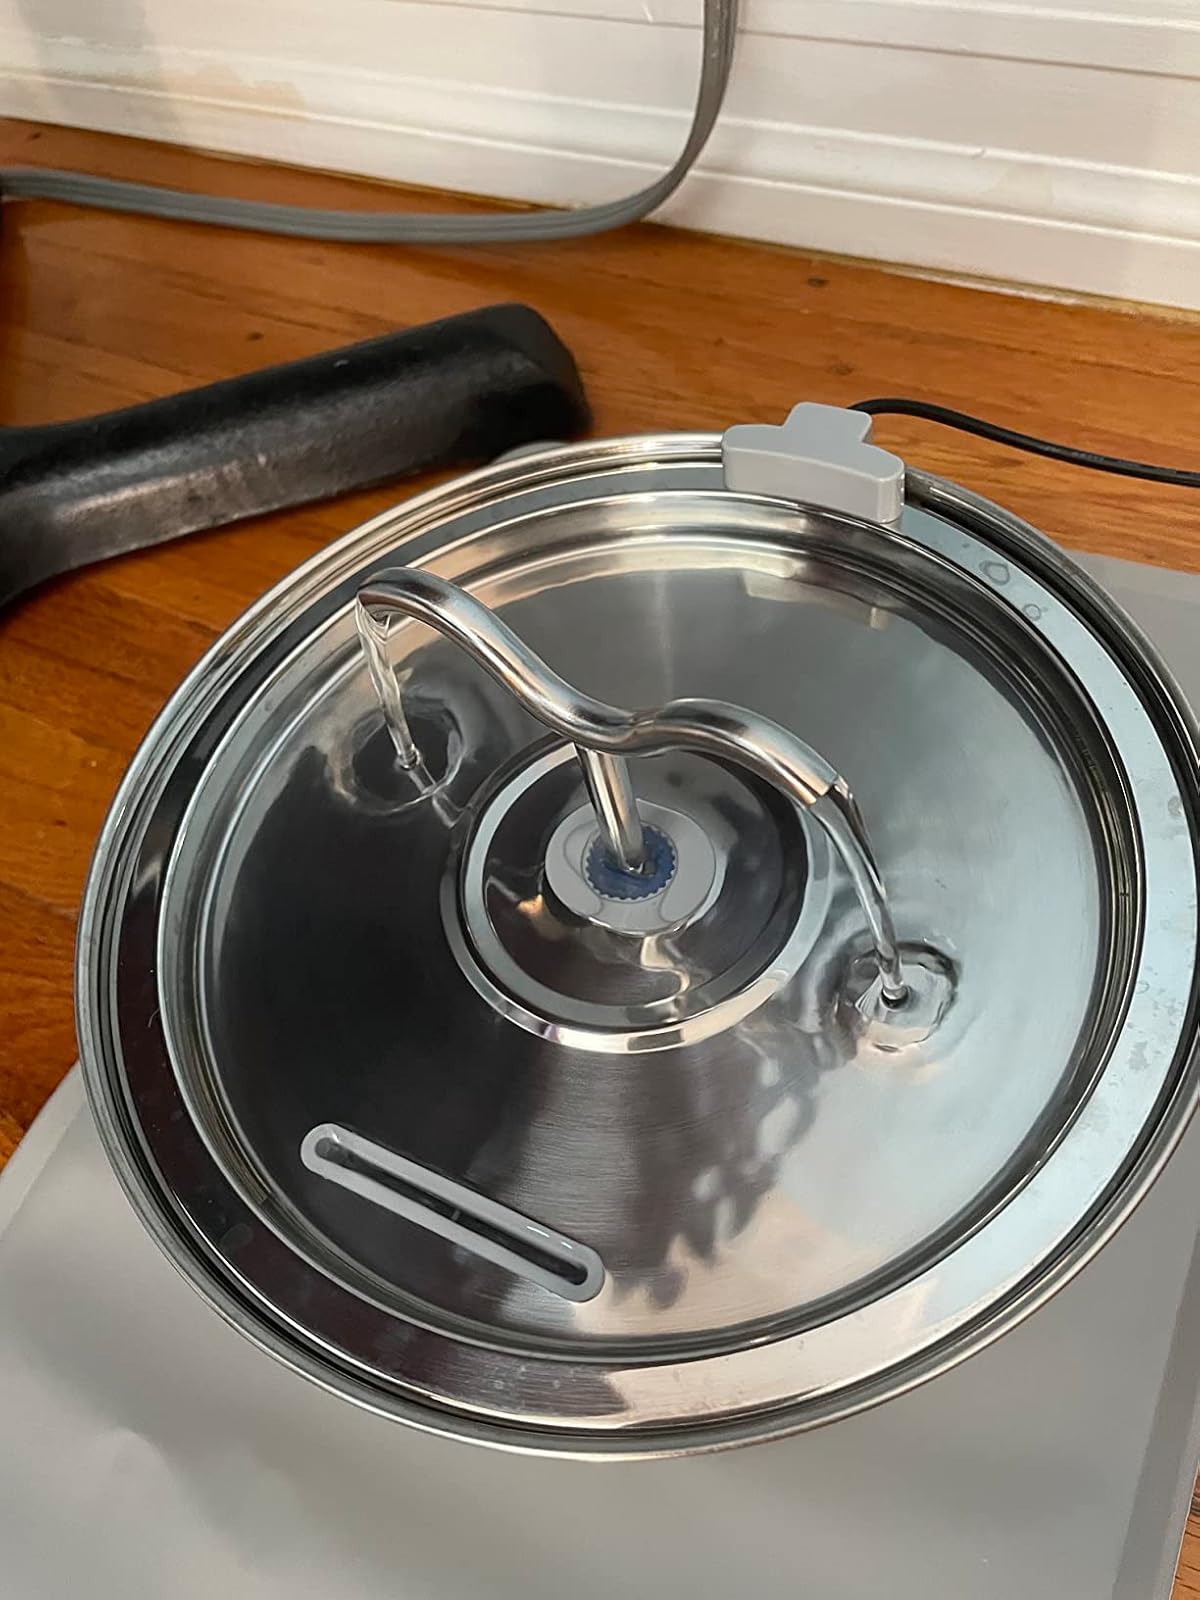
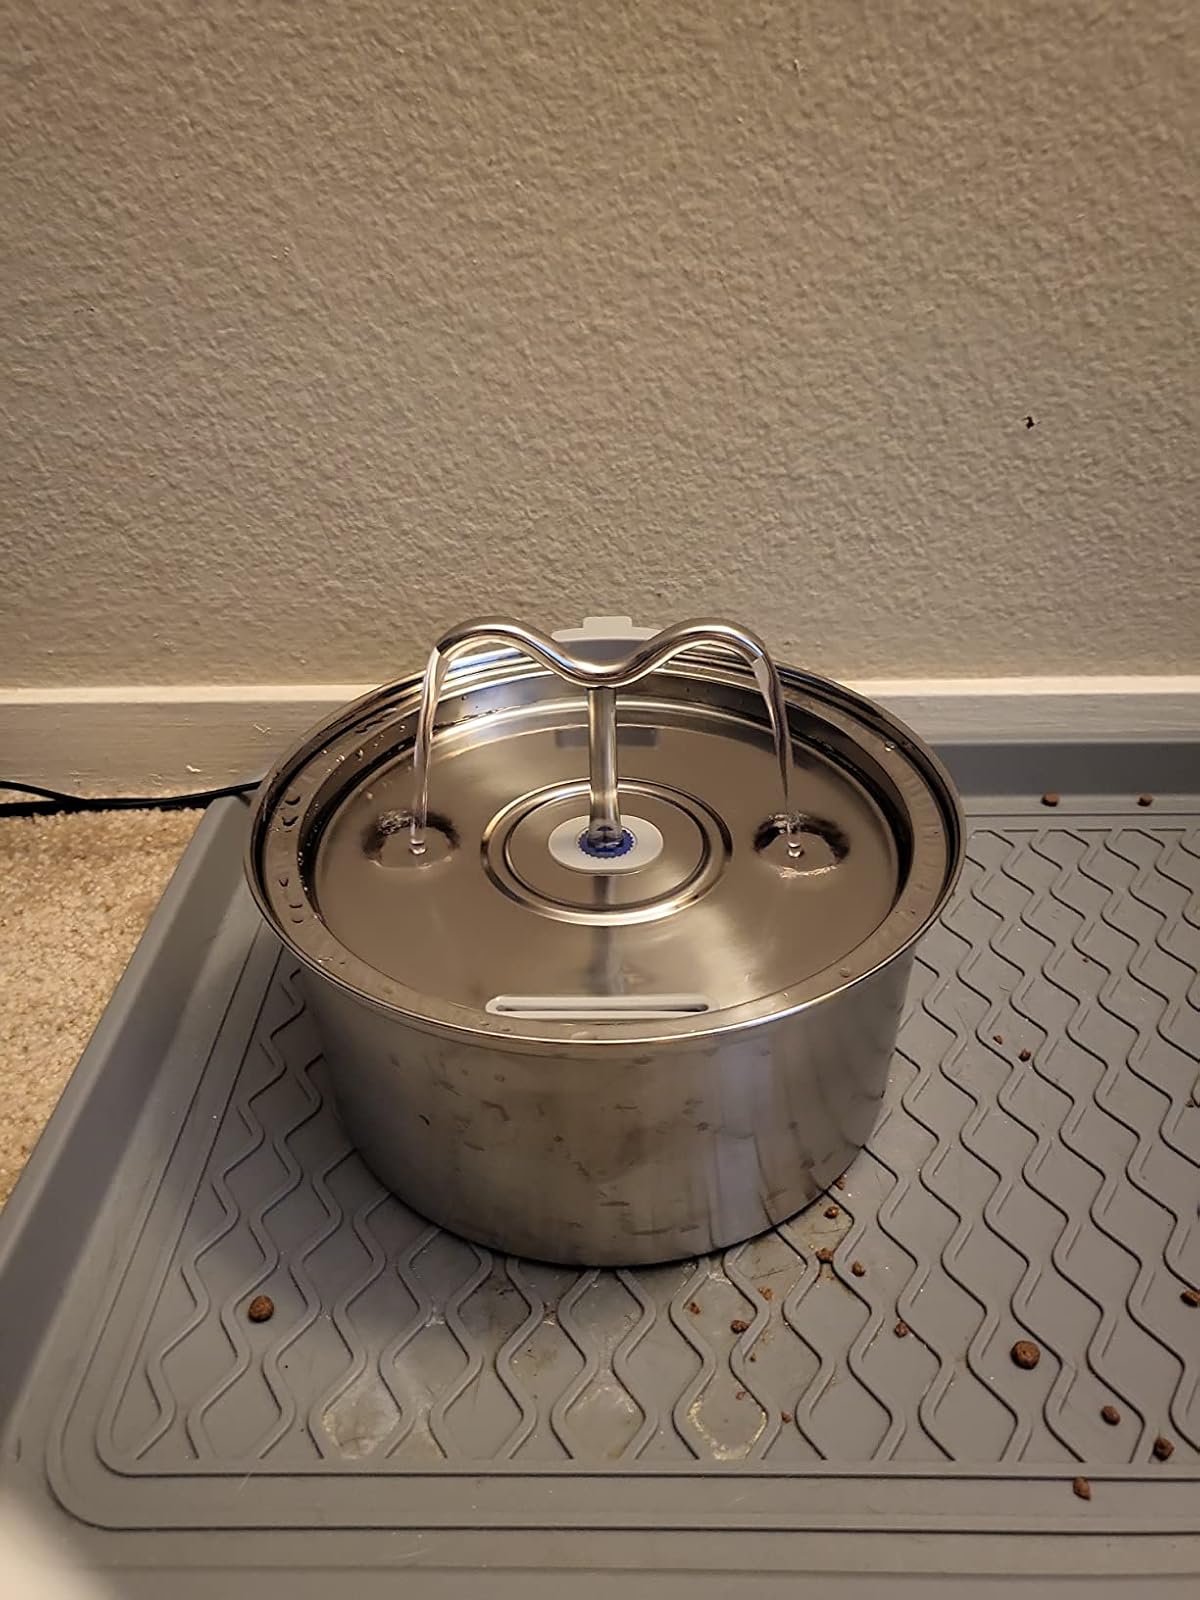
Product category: items_bowl
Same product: yes